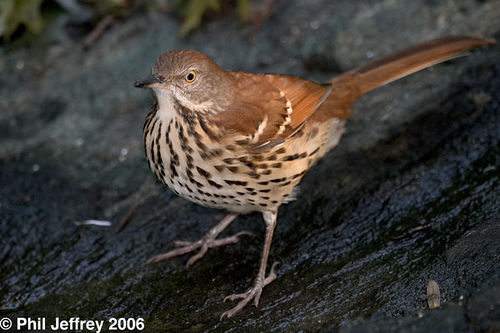
a small headed bird has brown specks down its belly and a yellow eye ring.
this bird has a straight black bill, a white eyebrow, and brown tarsuses and feet.
this bird has a small head and beak with a large body with a dark and light brown belly and medium brown back and wings.
a bird with a small pointed bill, yellow eye, fat spotted black and white breast and small head.
a speckled bird of different shades of brown with very long legs and sharp talons.
this particular bird has a white belly and breast with brown spots on thema bird with a short black bill that is primarily brown, its breast and belly being a lighter brown with black speckles.
this bird has a small and short black beat with a bright yellow eyering.
this bird has a short break with brown and orange tones covering the rest of it's body.
a small bird with a mixture of brown coloring with dark brown speckles along the breast and belly.
Species: Brown Thrasher